Kayanuma Station

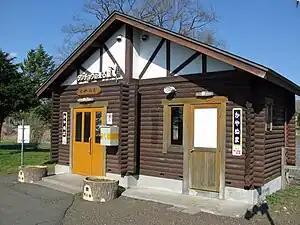

is a train station in Shibecha, Hokkaidō, Japan.